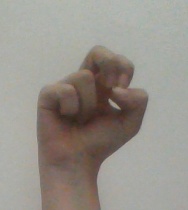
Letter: gaaf